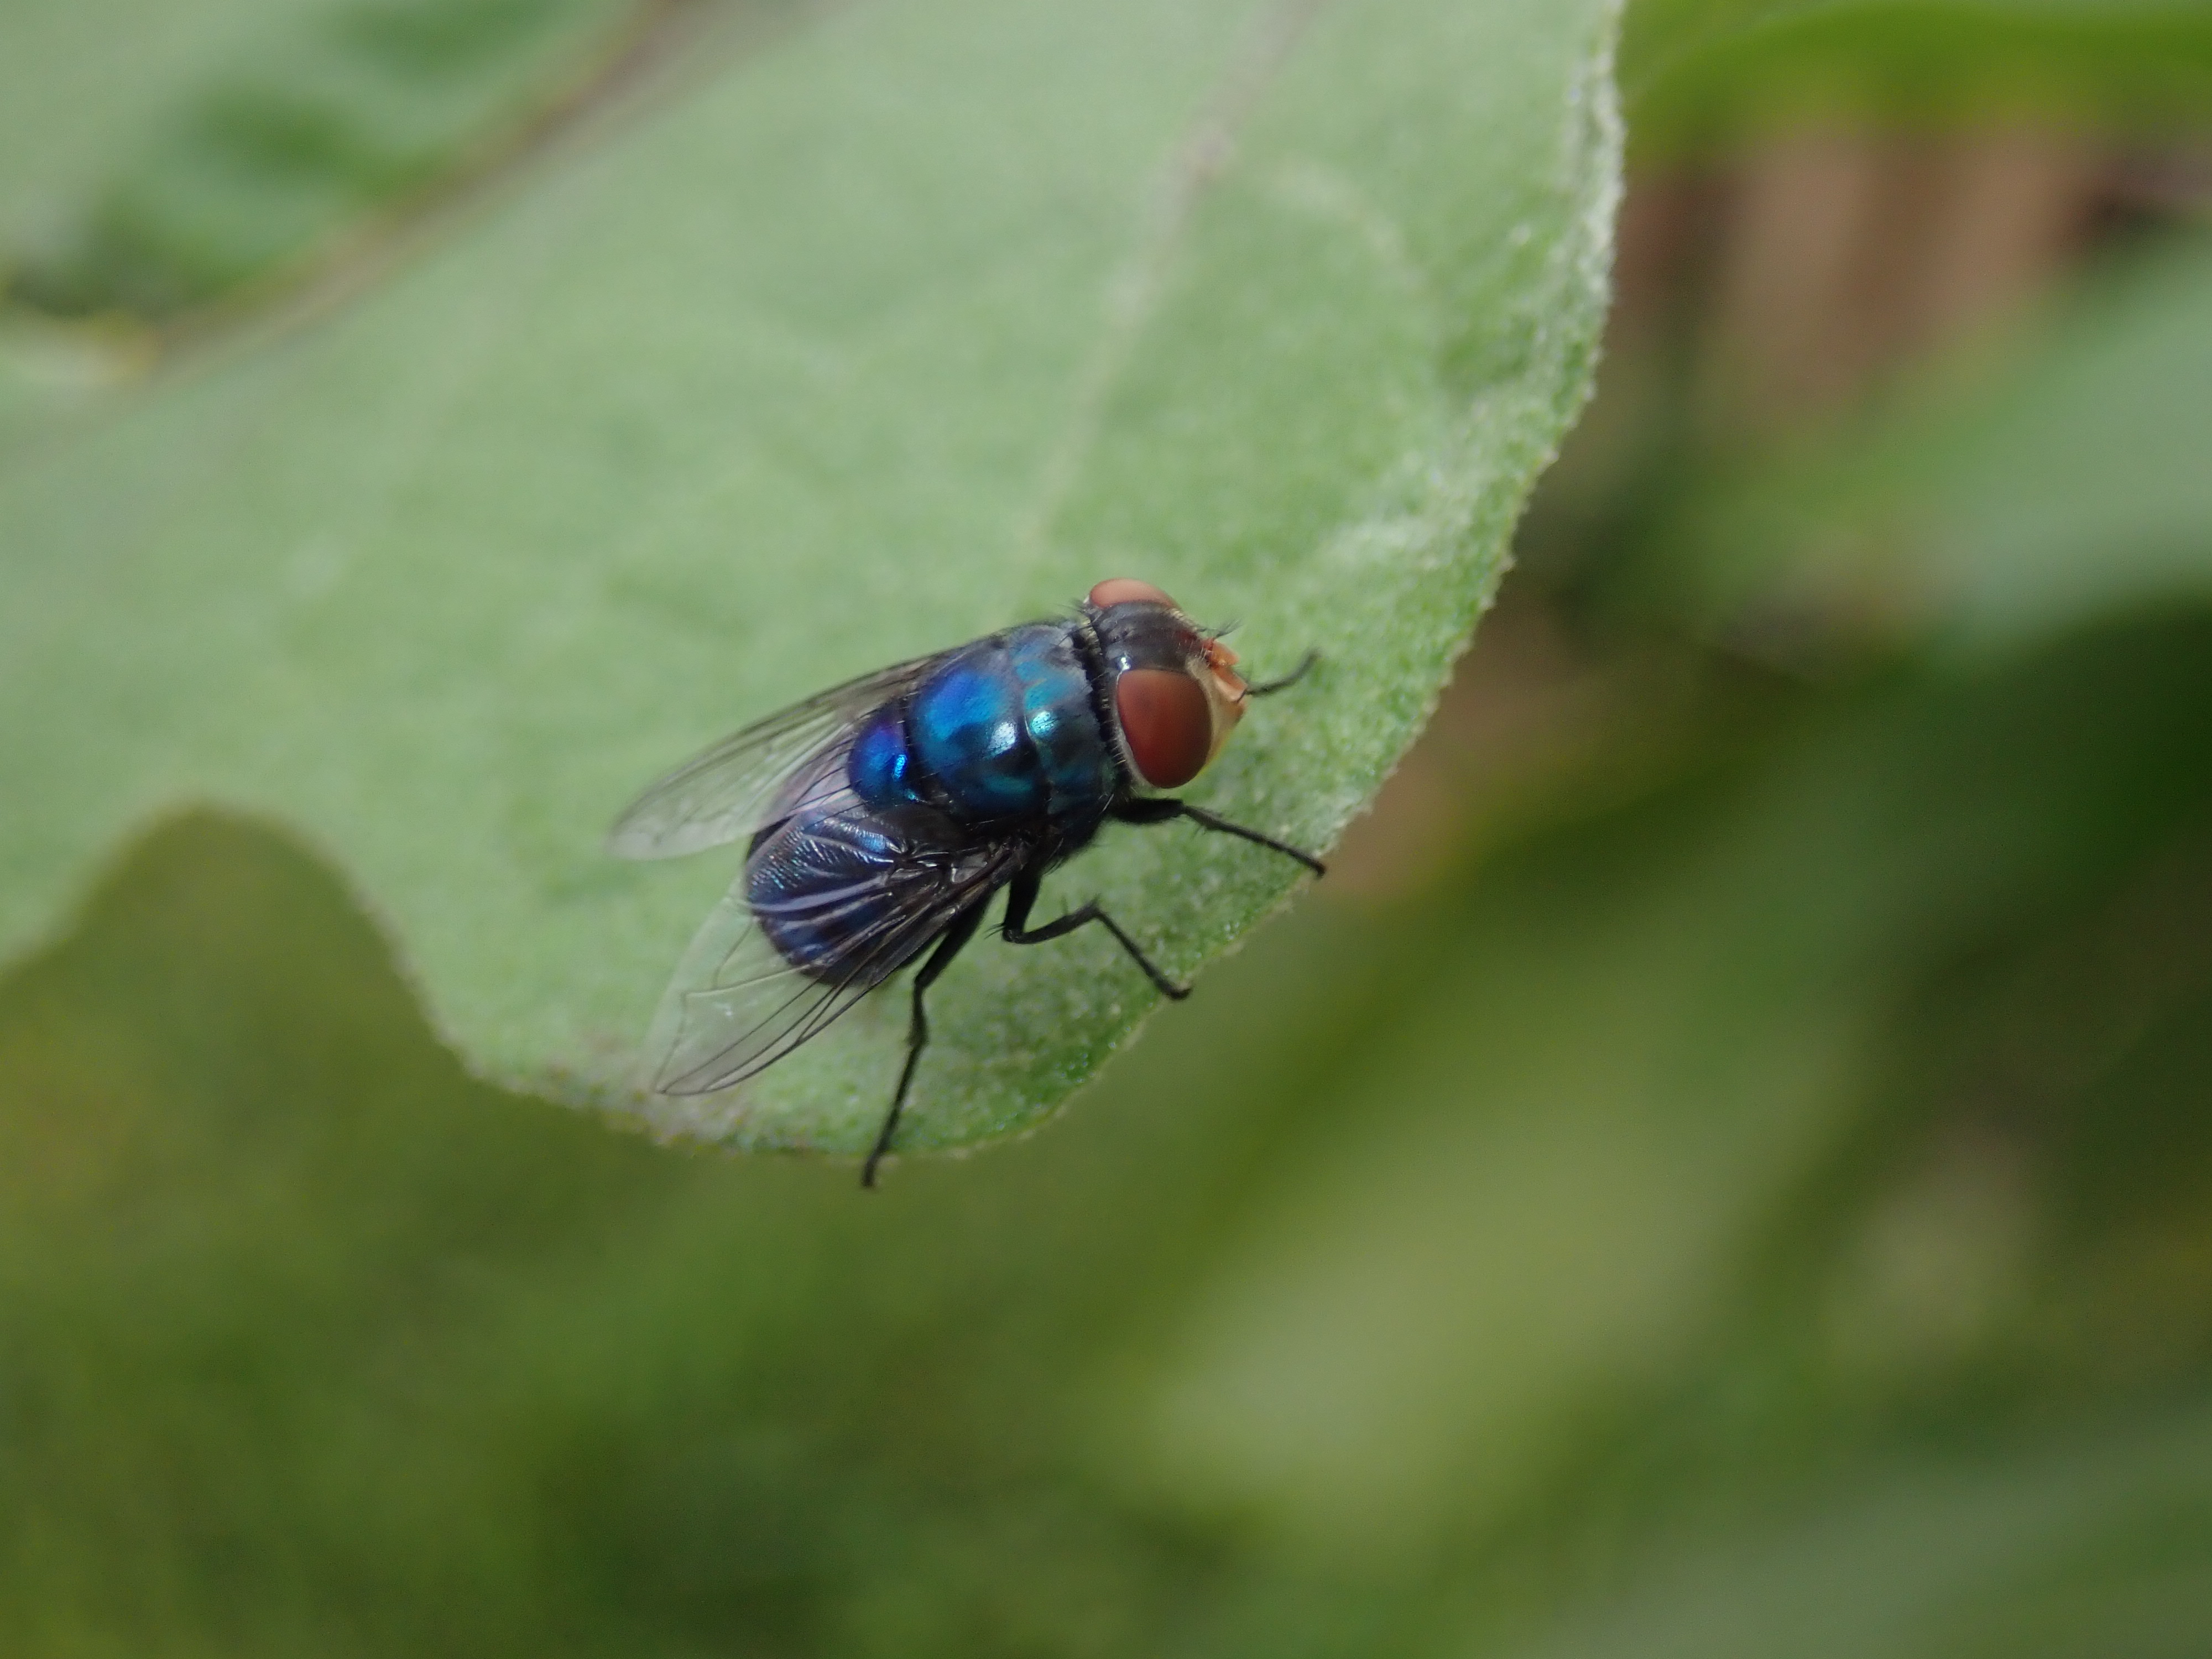
fly, insect, invertebrate, flying, nature, pest, animal, macro photography, organism, wildlife, leaf beetle, arthropod, dragonflies and damseflies, damselfly, membrane winged insect